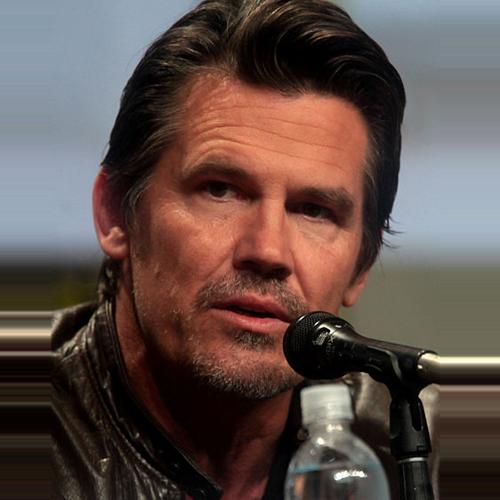
Age: 45